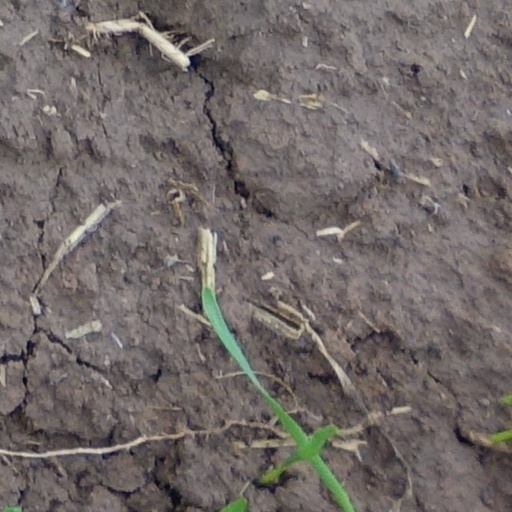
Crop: wheat